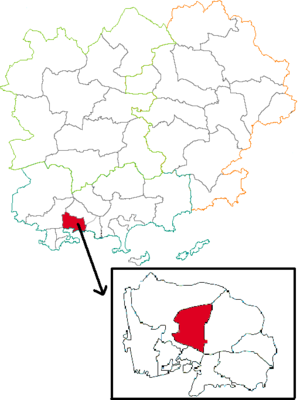
Situation du canton dans la département du Var (83), France
Le canton de Toulon-4 est un canton français situé dans le département du Var et la région Provence-Alpes-Côte d'Azur.